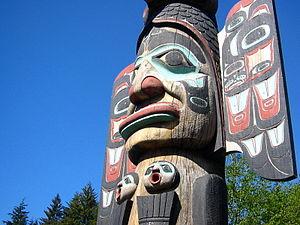
Ketchikan est une ville de l'État de l'Alaska, aux États-Unis, siège du borough de Ketchikan Gateway. Ketchikan constitue le carrefour principal de la moitié sud de l'Alaska du Sud-Est.